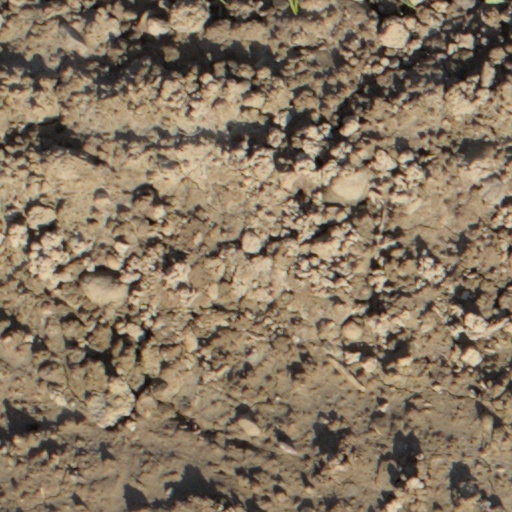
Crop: wheat